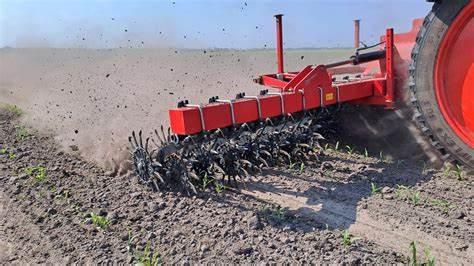
Kilimo cha kisasa cha upandaji wa mimea kwa kutumia trekta lenye rangi nyekundu pamoja na matairi yake meusi.